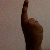
The image shows a hand gesture representing the number 1 in Indian Sign Language.